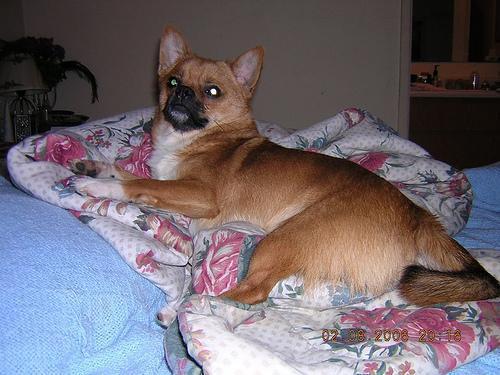
Chihuahua